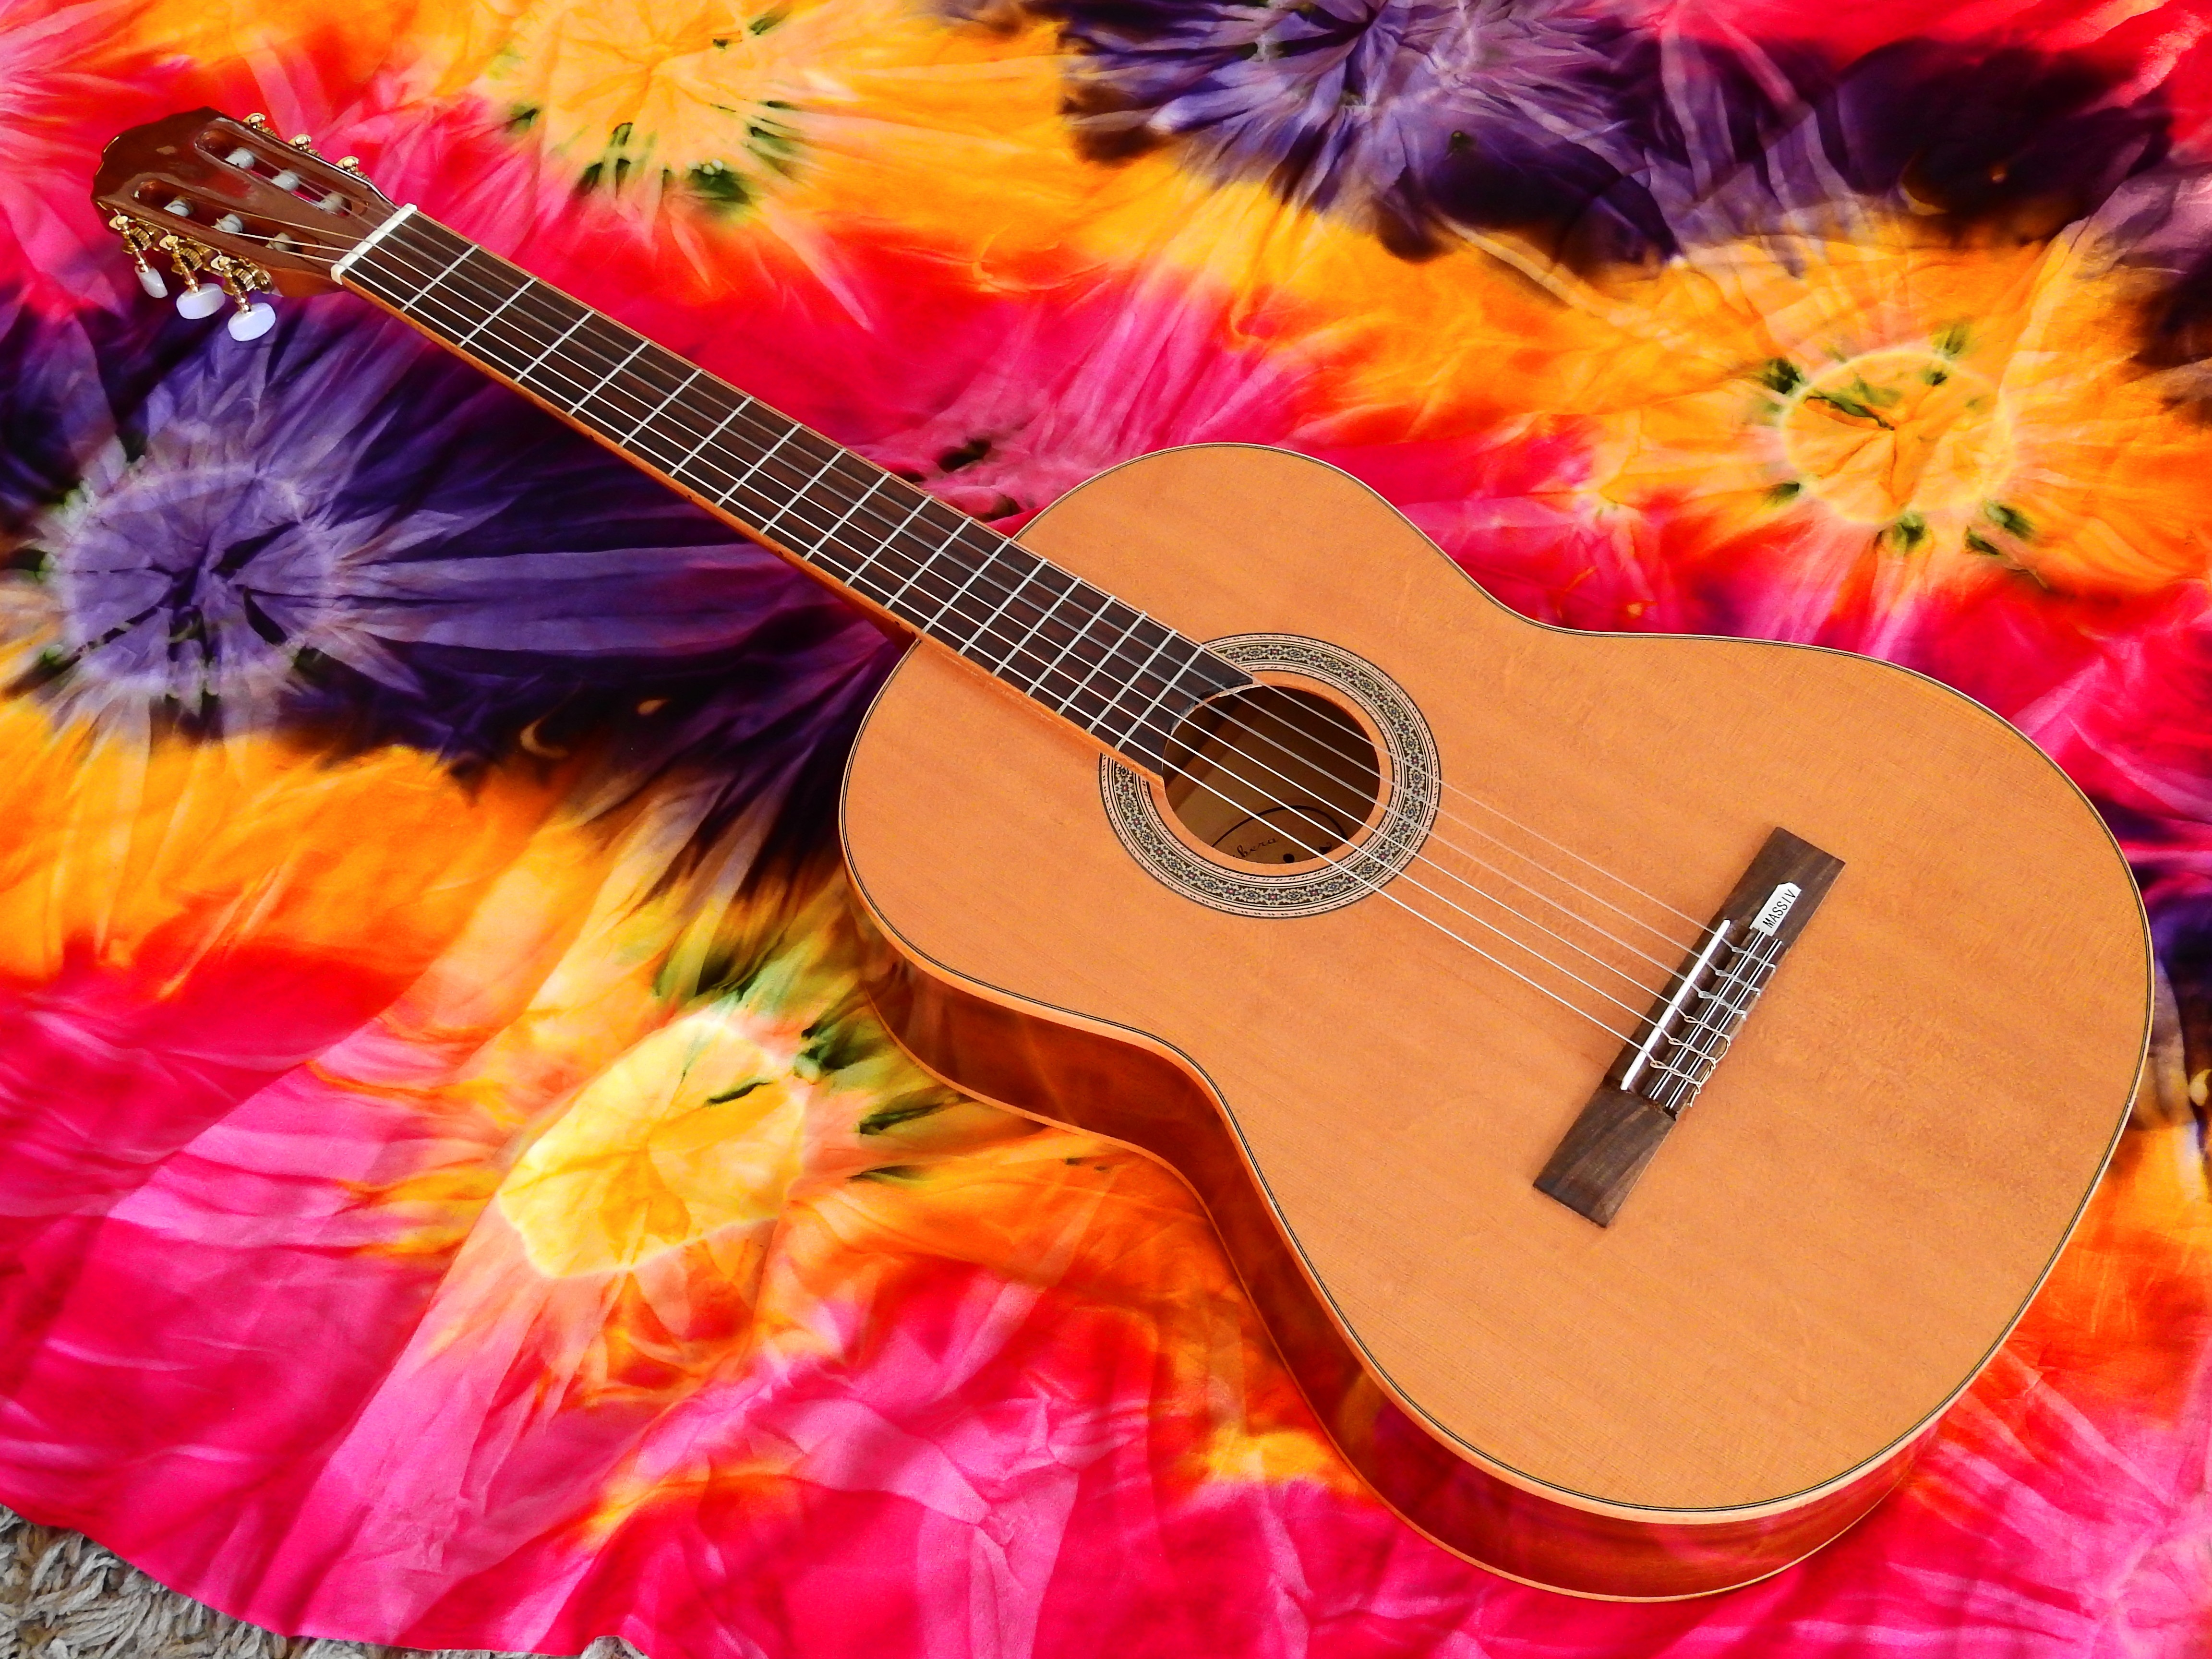
music, guitar, acoustic guitar, color, instrument, musician, colorful, musical instrument, background, design, guitarist, string instrument, plucked string instruments